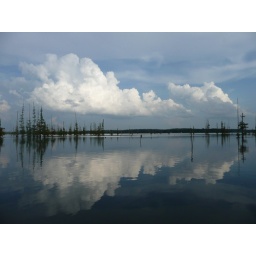
clouds over lake conway